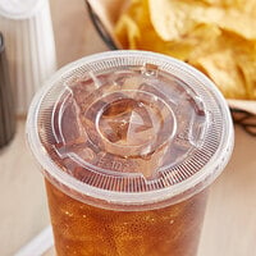
Label: plastic